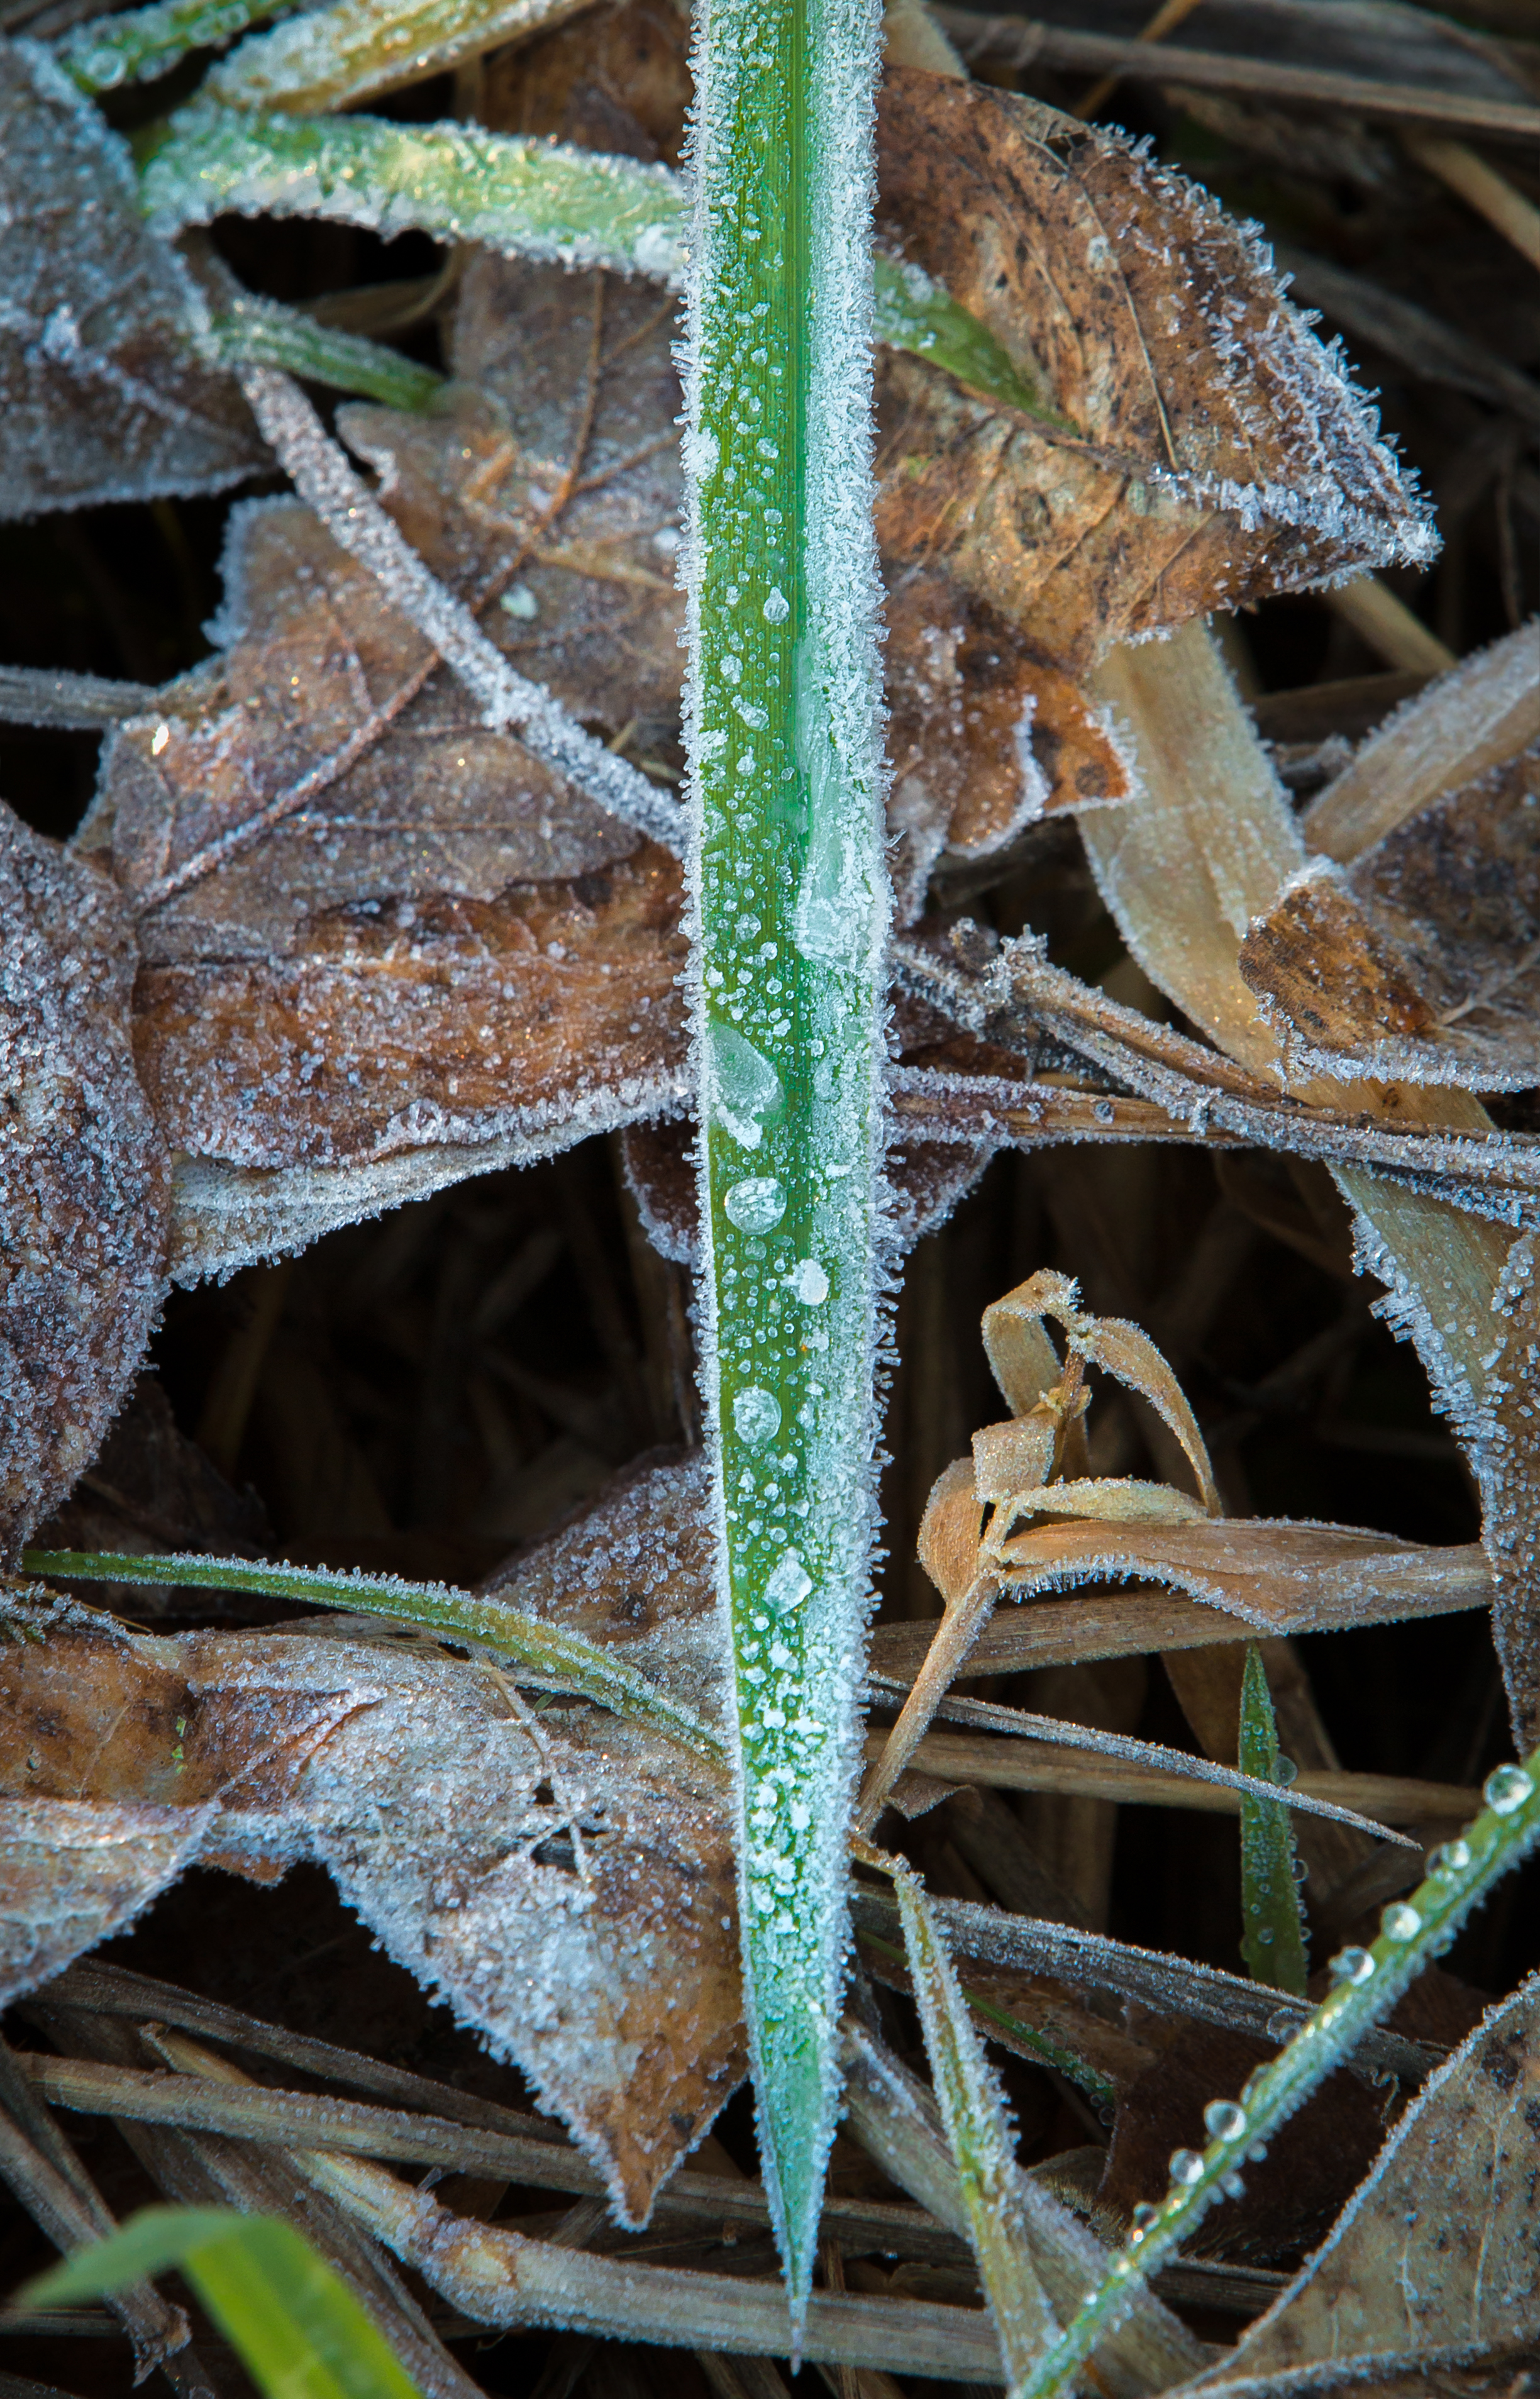
nature, grass, winter, plant, field, ground, leaf, flower, frost, ice, green, macro, botany, flora, fauna, wildflower, close up, leaves, blade, macro photography, flowering plant, plant stem, land plant, thorns spines and prickles